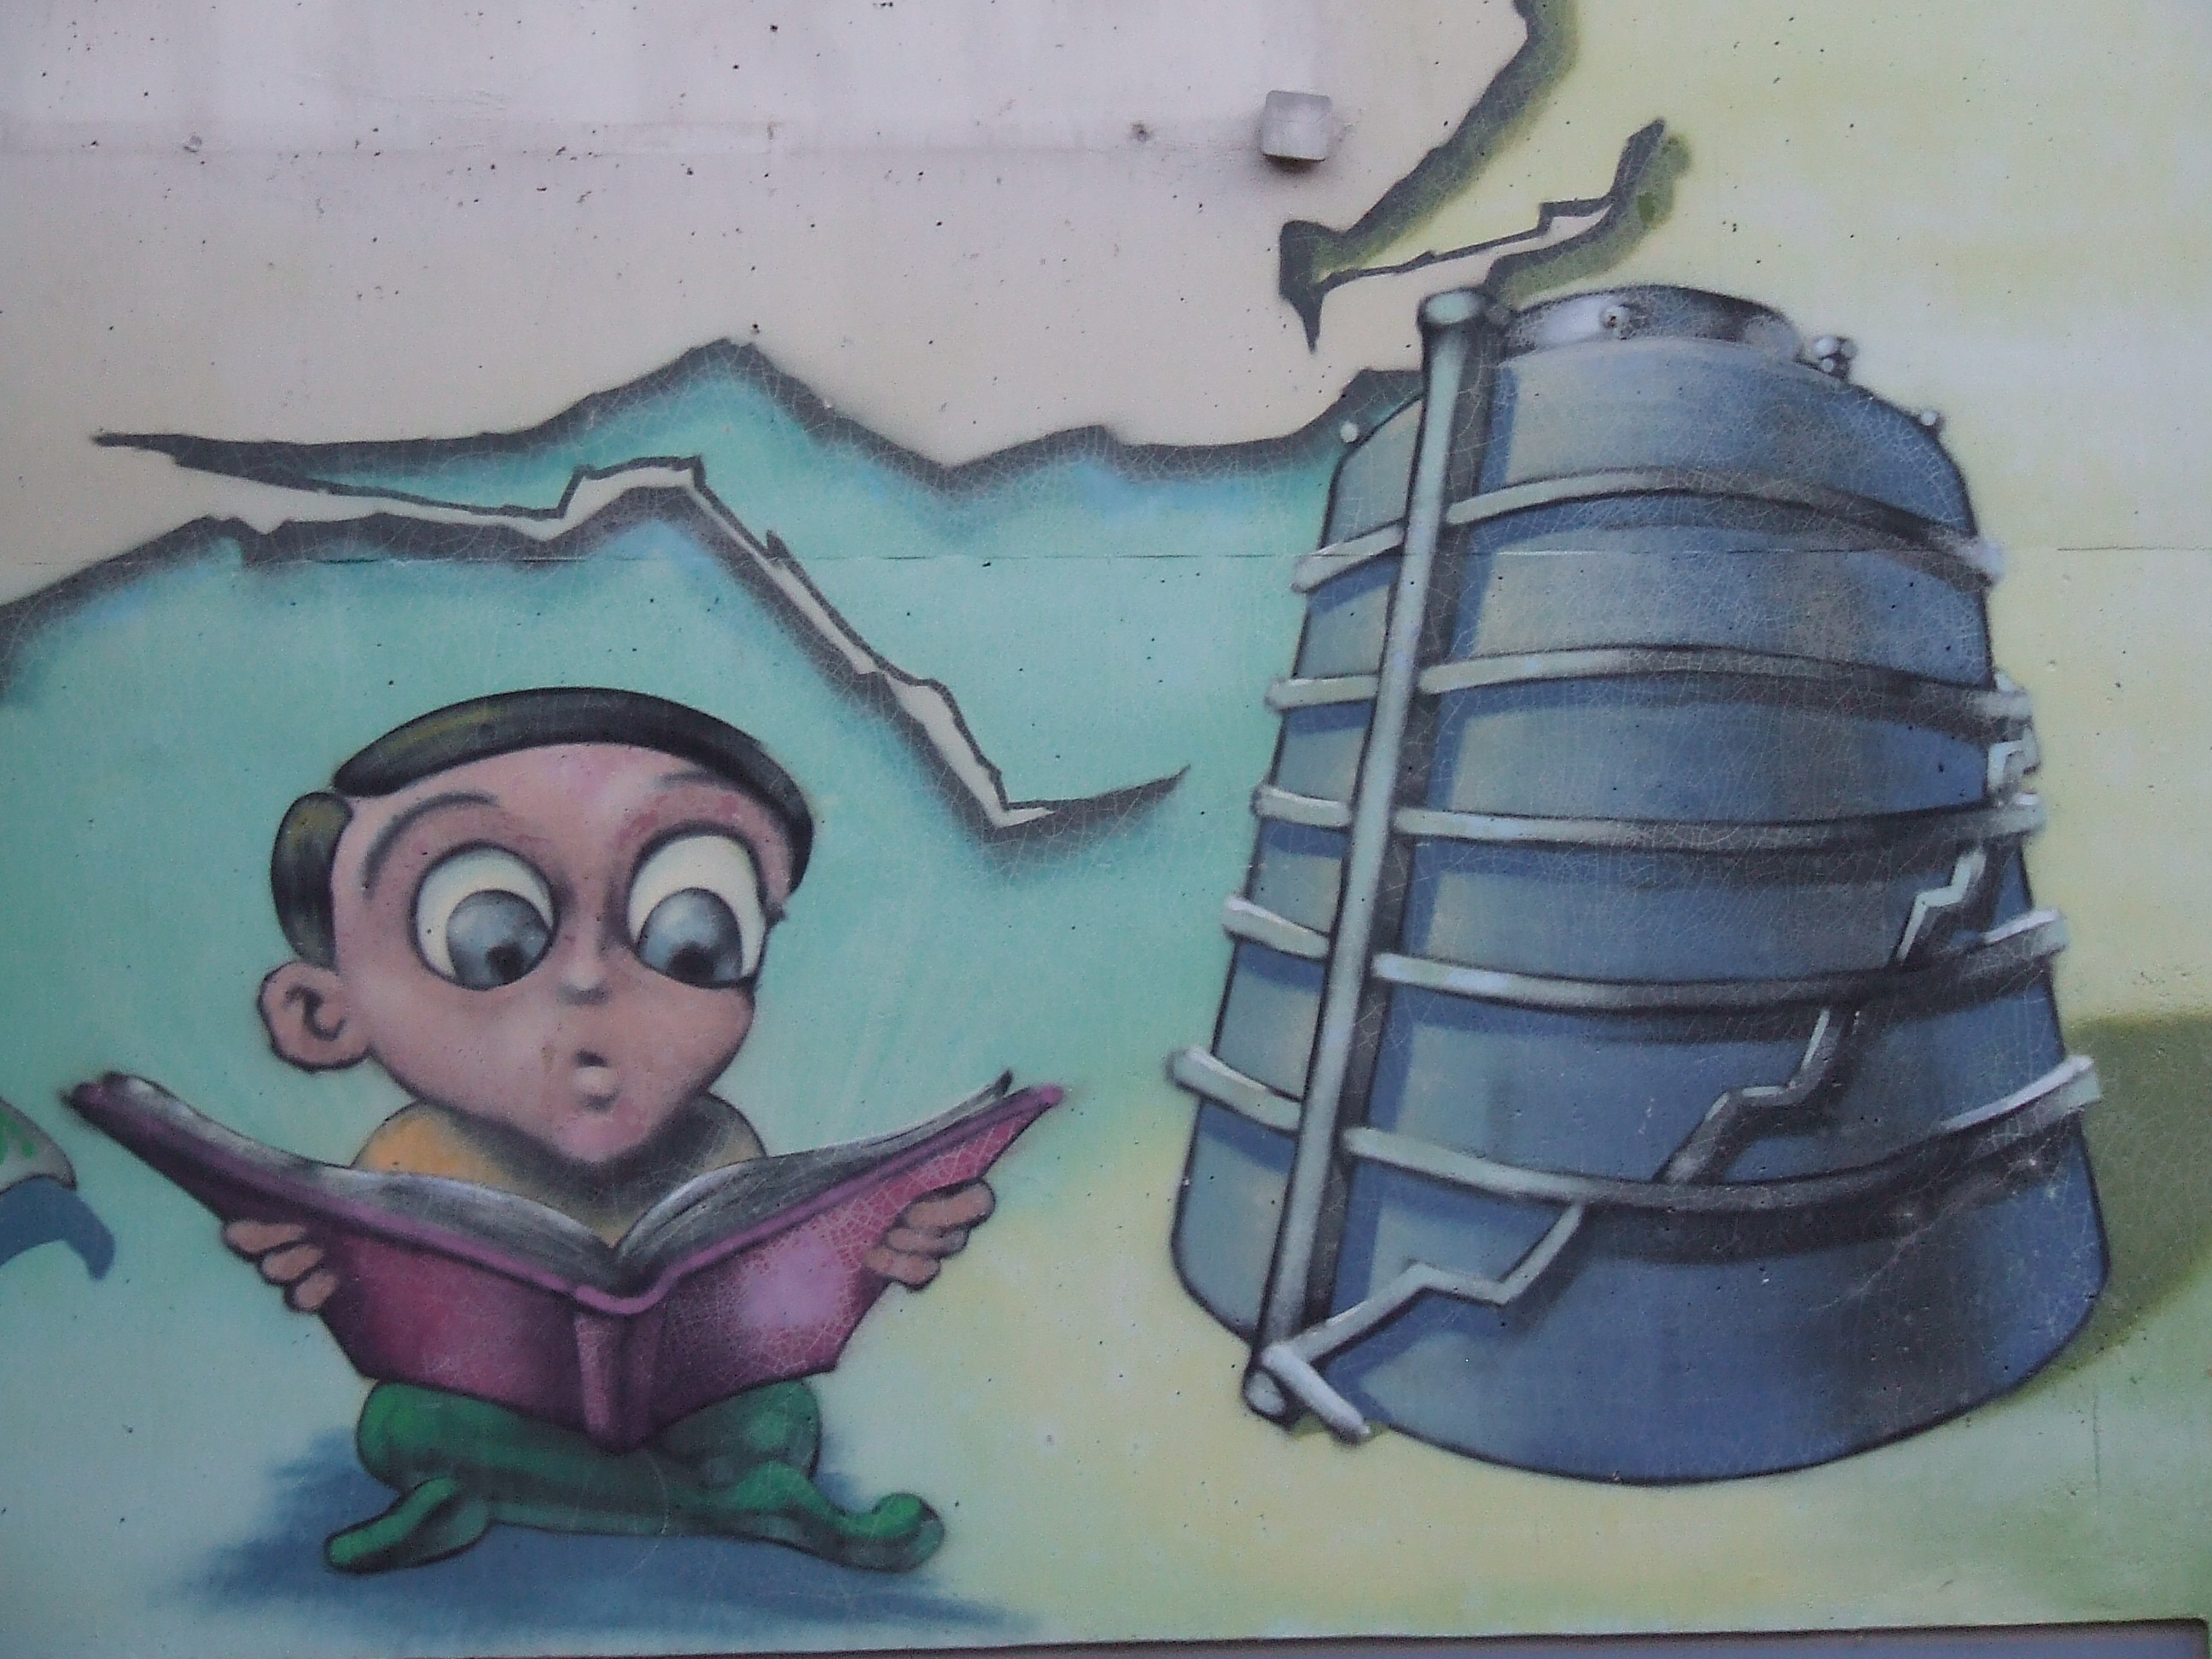
book, read, boy, graffiti, painting, art, sketch, drawing, mural